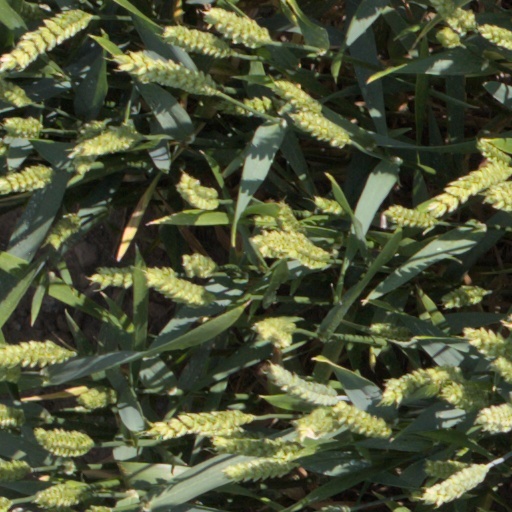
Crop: wheat